Shaidu

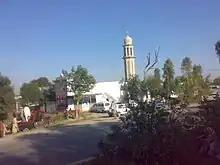
Rabbani

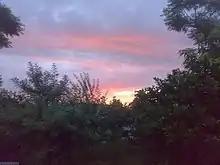
Sunrise, Shaidu

In 1001 CE, the Shahiya ruler, Jaipala, was defeated at the Battle of Peshawar by Mahmud of Ghazni (971 1030 CE). Mahmud of Ghanzi, a member of the Ghaznavid dynasty, brought Islam to the region.